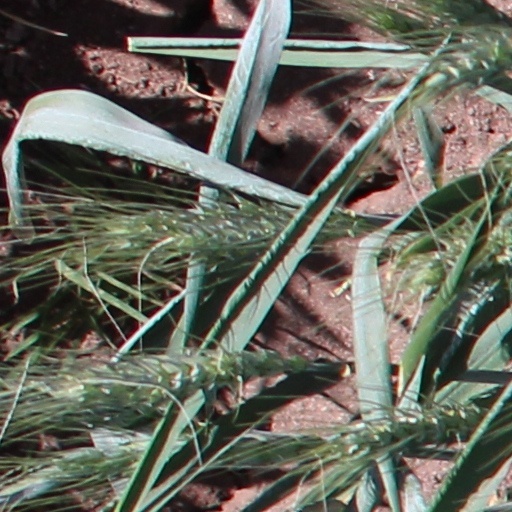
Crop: wheat